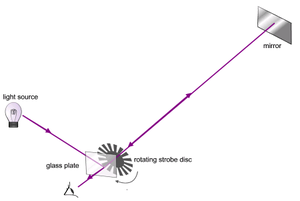
L'appareil de Fizeau est le nom donné à l'instrument utilisé en 1849 par le physicien français Hippolyte Fizeau dans le but de déterminer la vitesse de la lumière. Vers 1848, Fizeau et Foucault se lancent dans la mise au point d'expériences visant à mesurer la vitesse de la lumière sur Terre, et à comparer la vitesse de la lumière dans l'air et dans l'eau. C'est Fizeau qui réalise, en 1849, la première mesure terrestre de la vitesse de la lumière, en utilisant la méthode de la roue dentée.